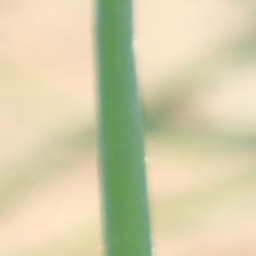
Label: healthy